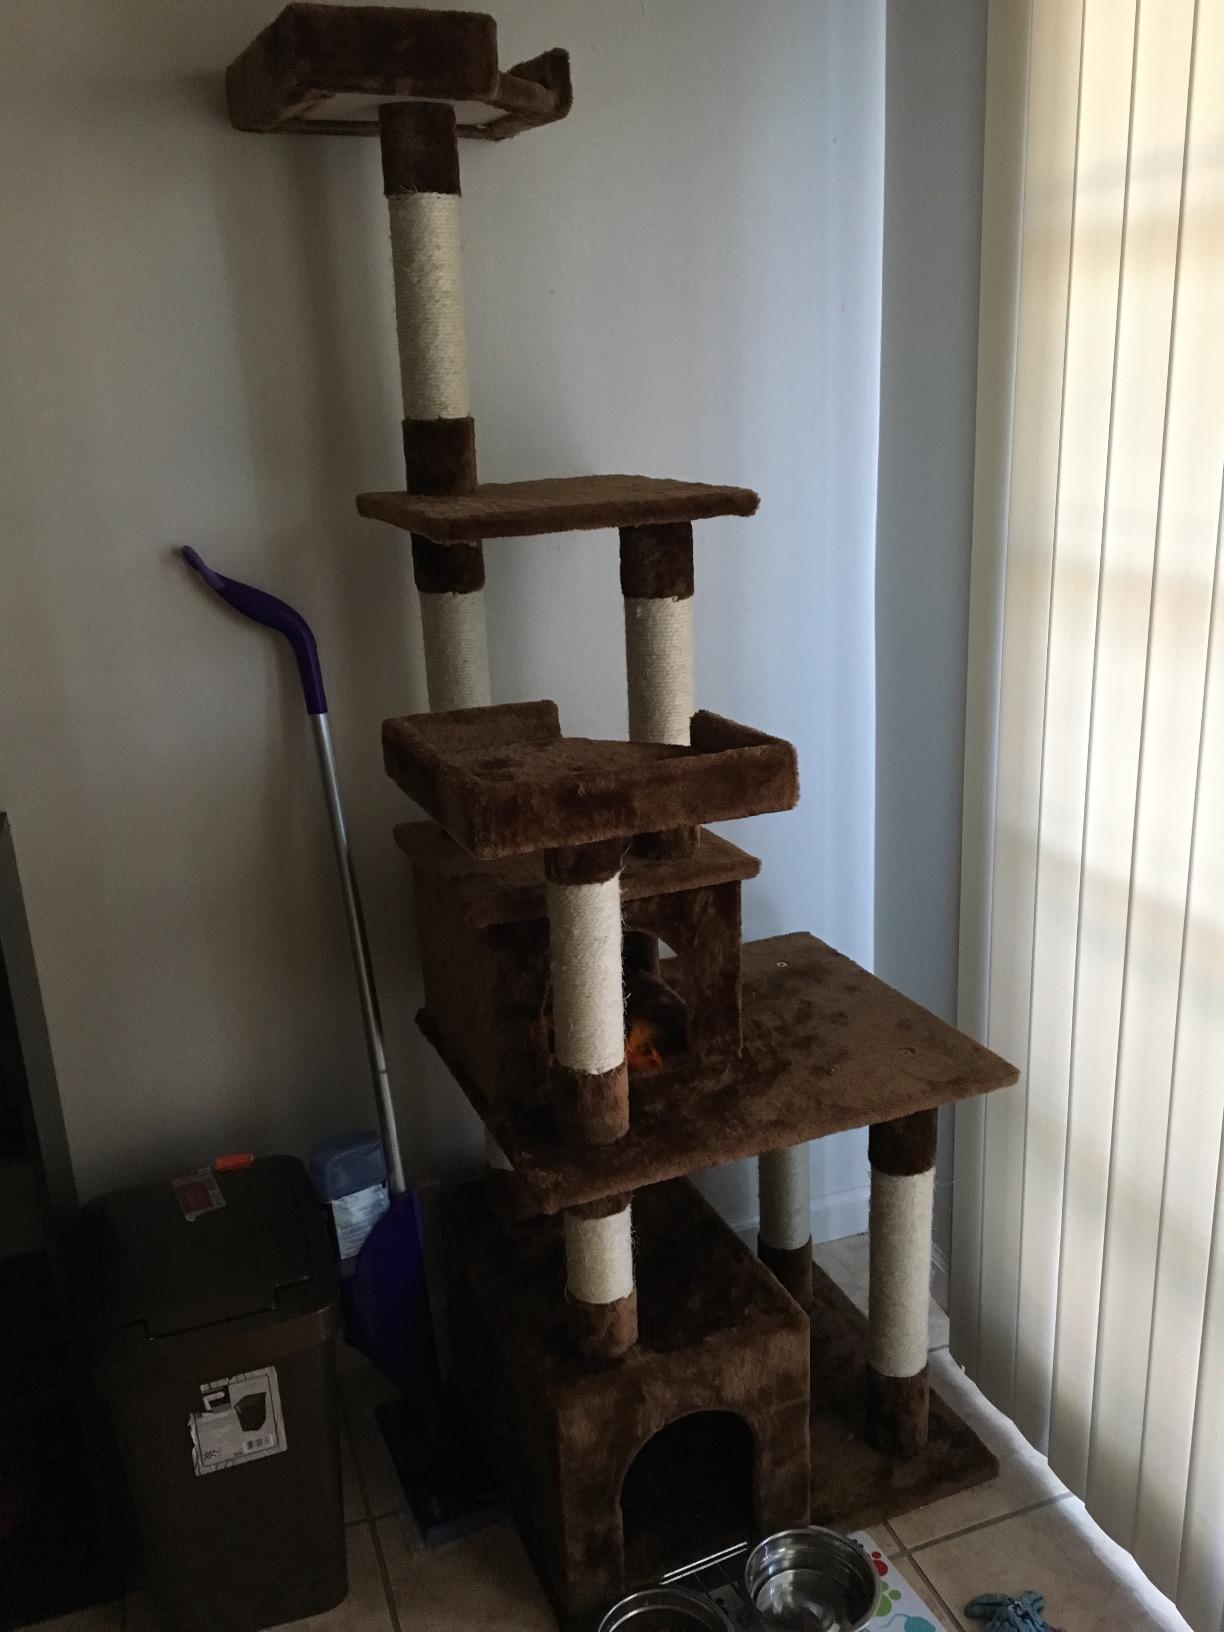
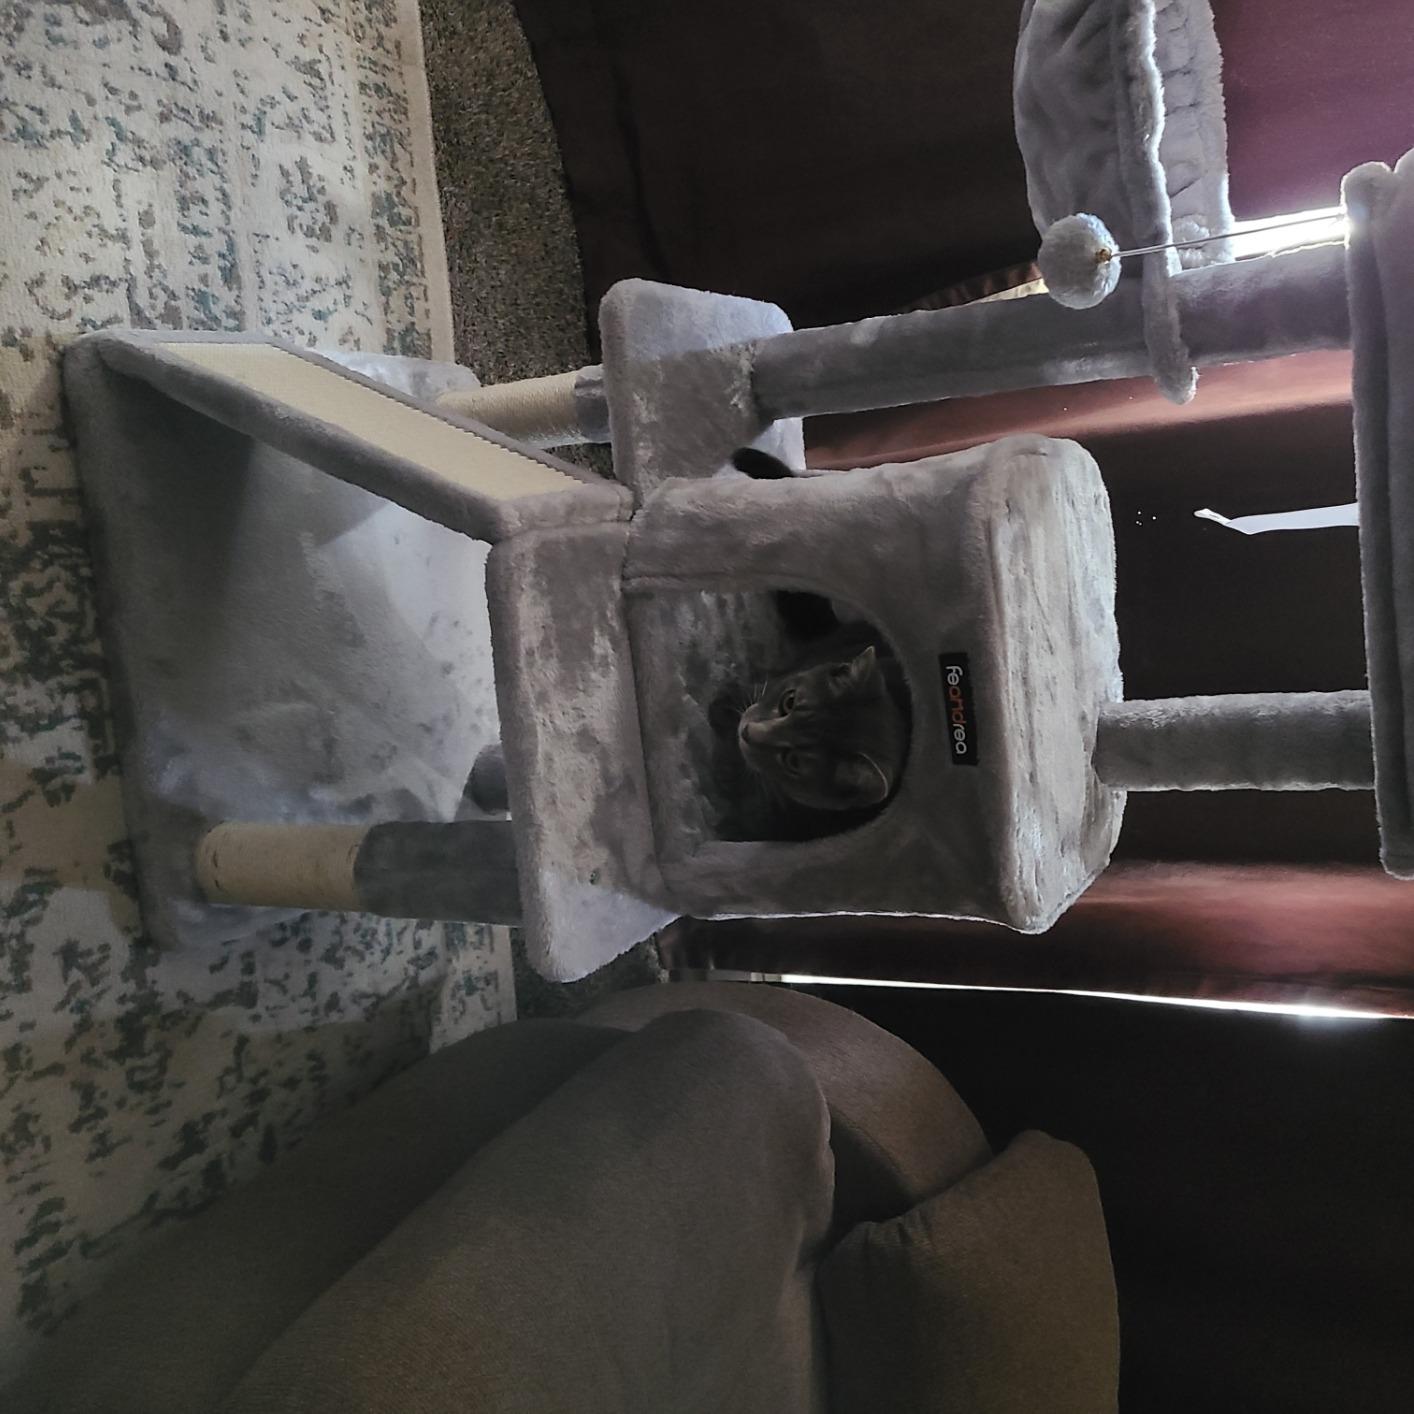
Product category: items_cat tree
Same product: no